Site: brandenburg
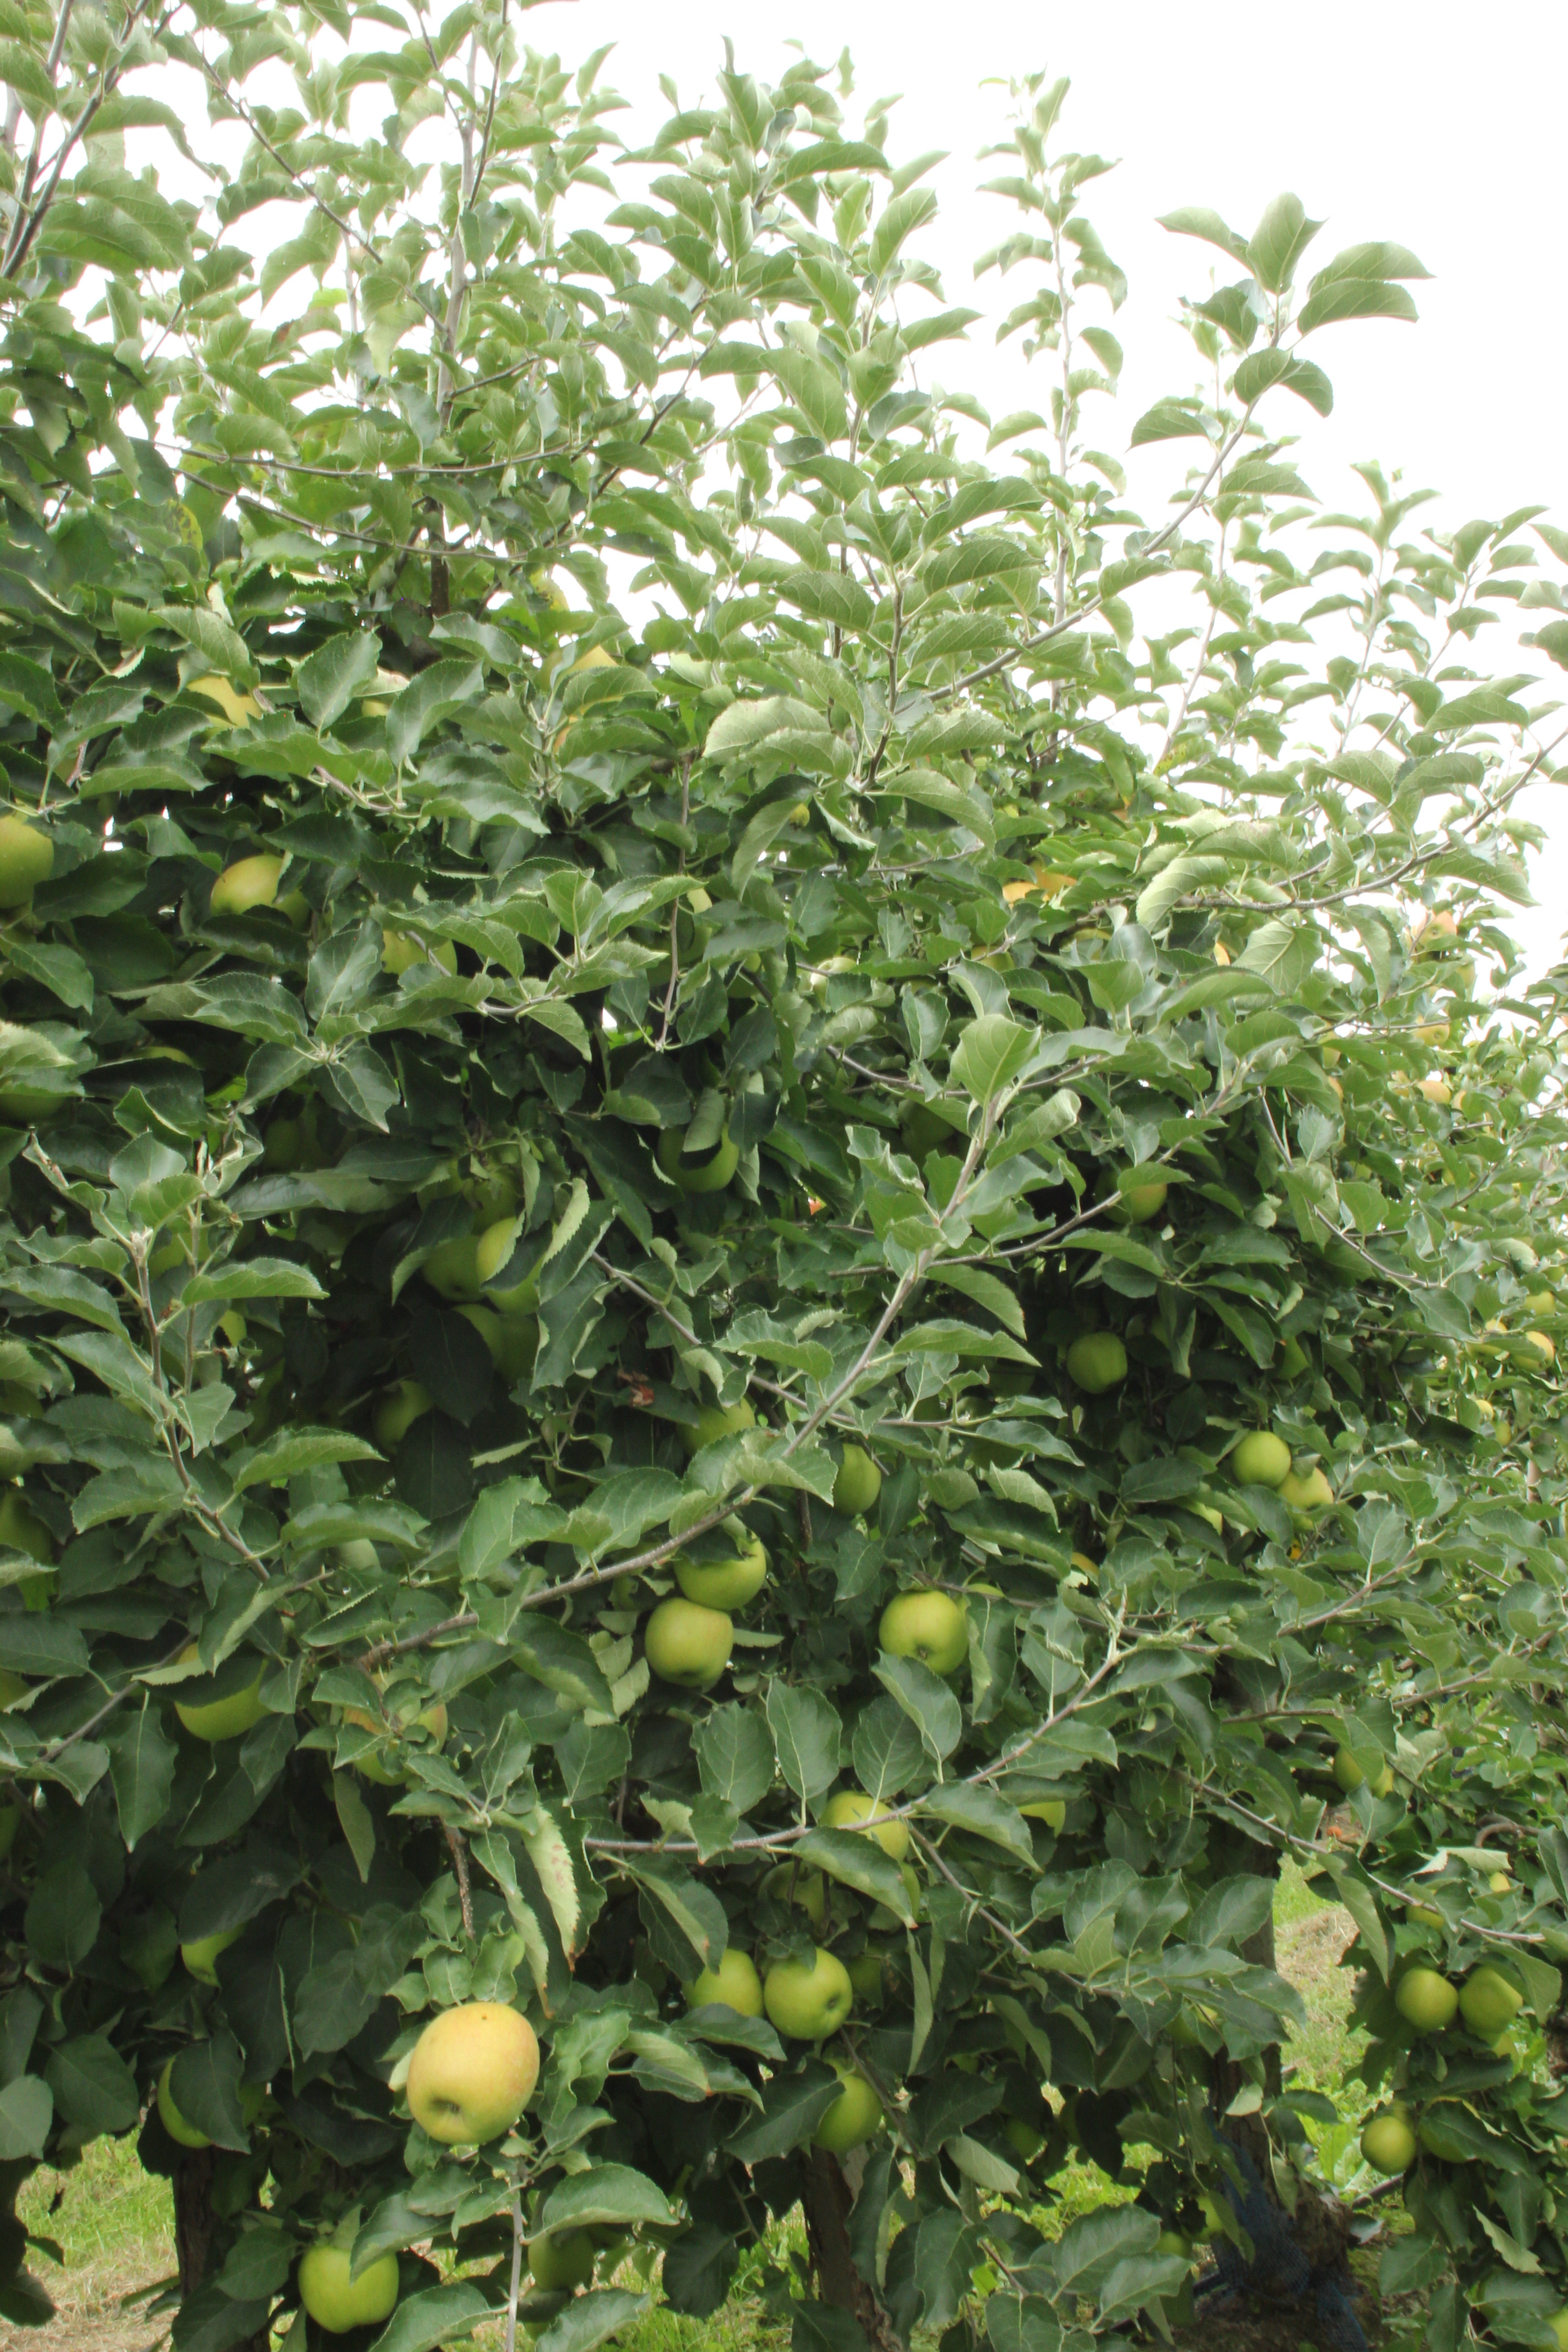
Growth stage (BBCH 87): Maturity of fruit and seed